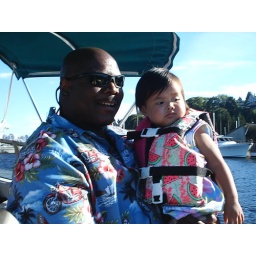
on the boat in lake union